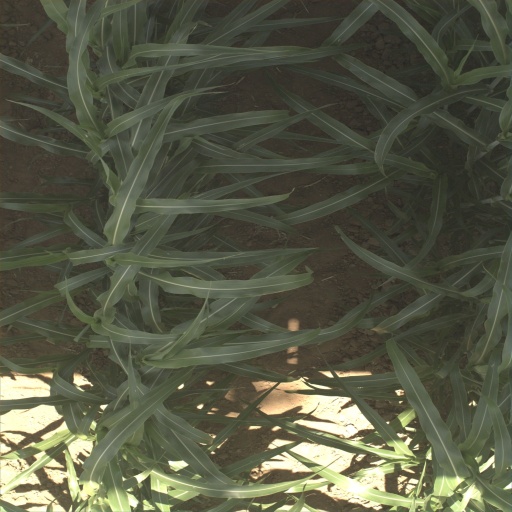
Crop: sorghum